Cornelis Schrijver

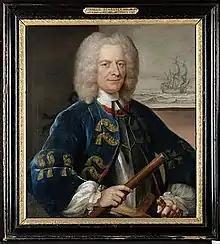
1736 portrait of Schrijver by Jan Maurits Quinkhard

Cornelis Schrijver (31 January 1687 –16 May 1768) was a Dutch States Navy officer and diplomat who attained the rank of lieutenant admiral. He was a prominent reformer who attempted to re-organize naval shipbuilding and personnel policy.